Katherine Fletcher

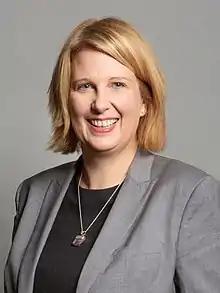
Official portrait, 2019

Katherine Fletcher (born 18 February 1976) is a British Conservative Party politician who served as the Member of Parliament (MP) for South Ribble in Lancashire, from 2019 to 2024. She served as Parliamentary Under-Secretary of State in the Department for Transport and Minister for Women between September and October 2022.